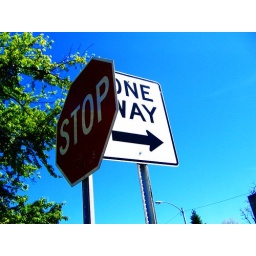
Stop sign and One Way street sign in Bloomington.